Prebends of Southwell

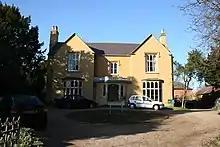
Sacrista Prebendal House

This is also known as the Sacrists Prebend or Segeston Prebend. The revenues for this prebend came from lands in Southwell and Bleasby, and 10% of the offerings at Pentecost.